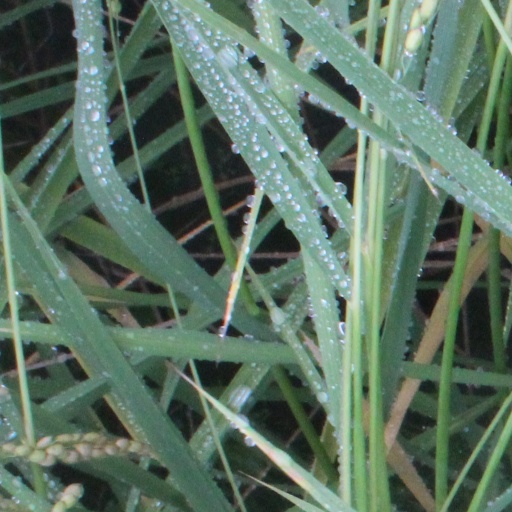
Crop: rice